Question: Who is on the bench?
Tambaya: Waye kan benci?
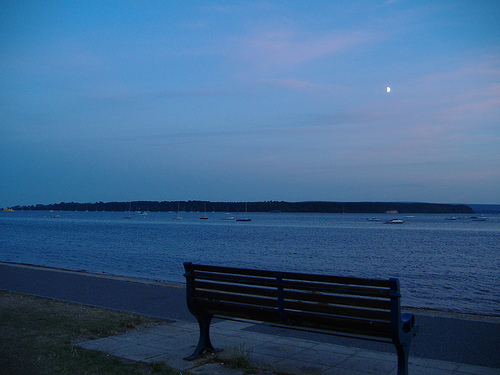
Answer: No one.
Amsa: Babu kowa.